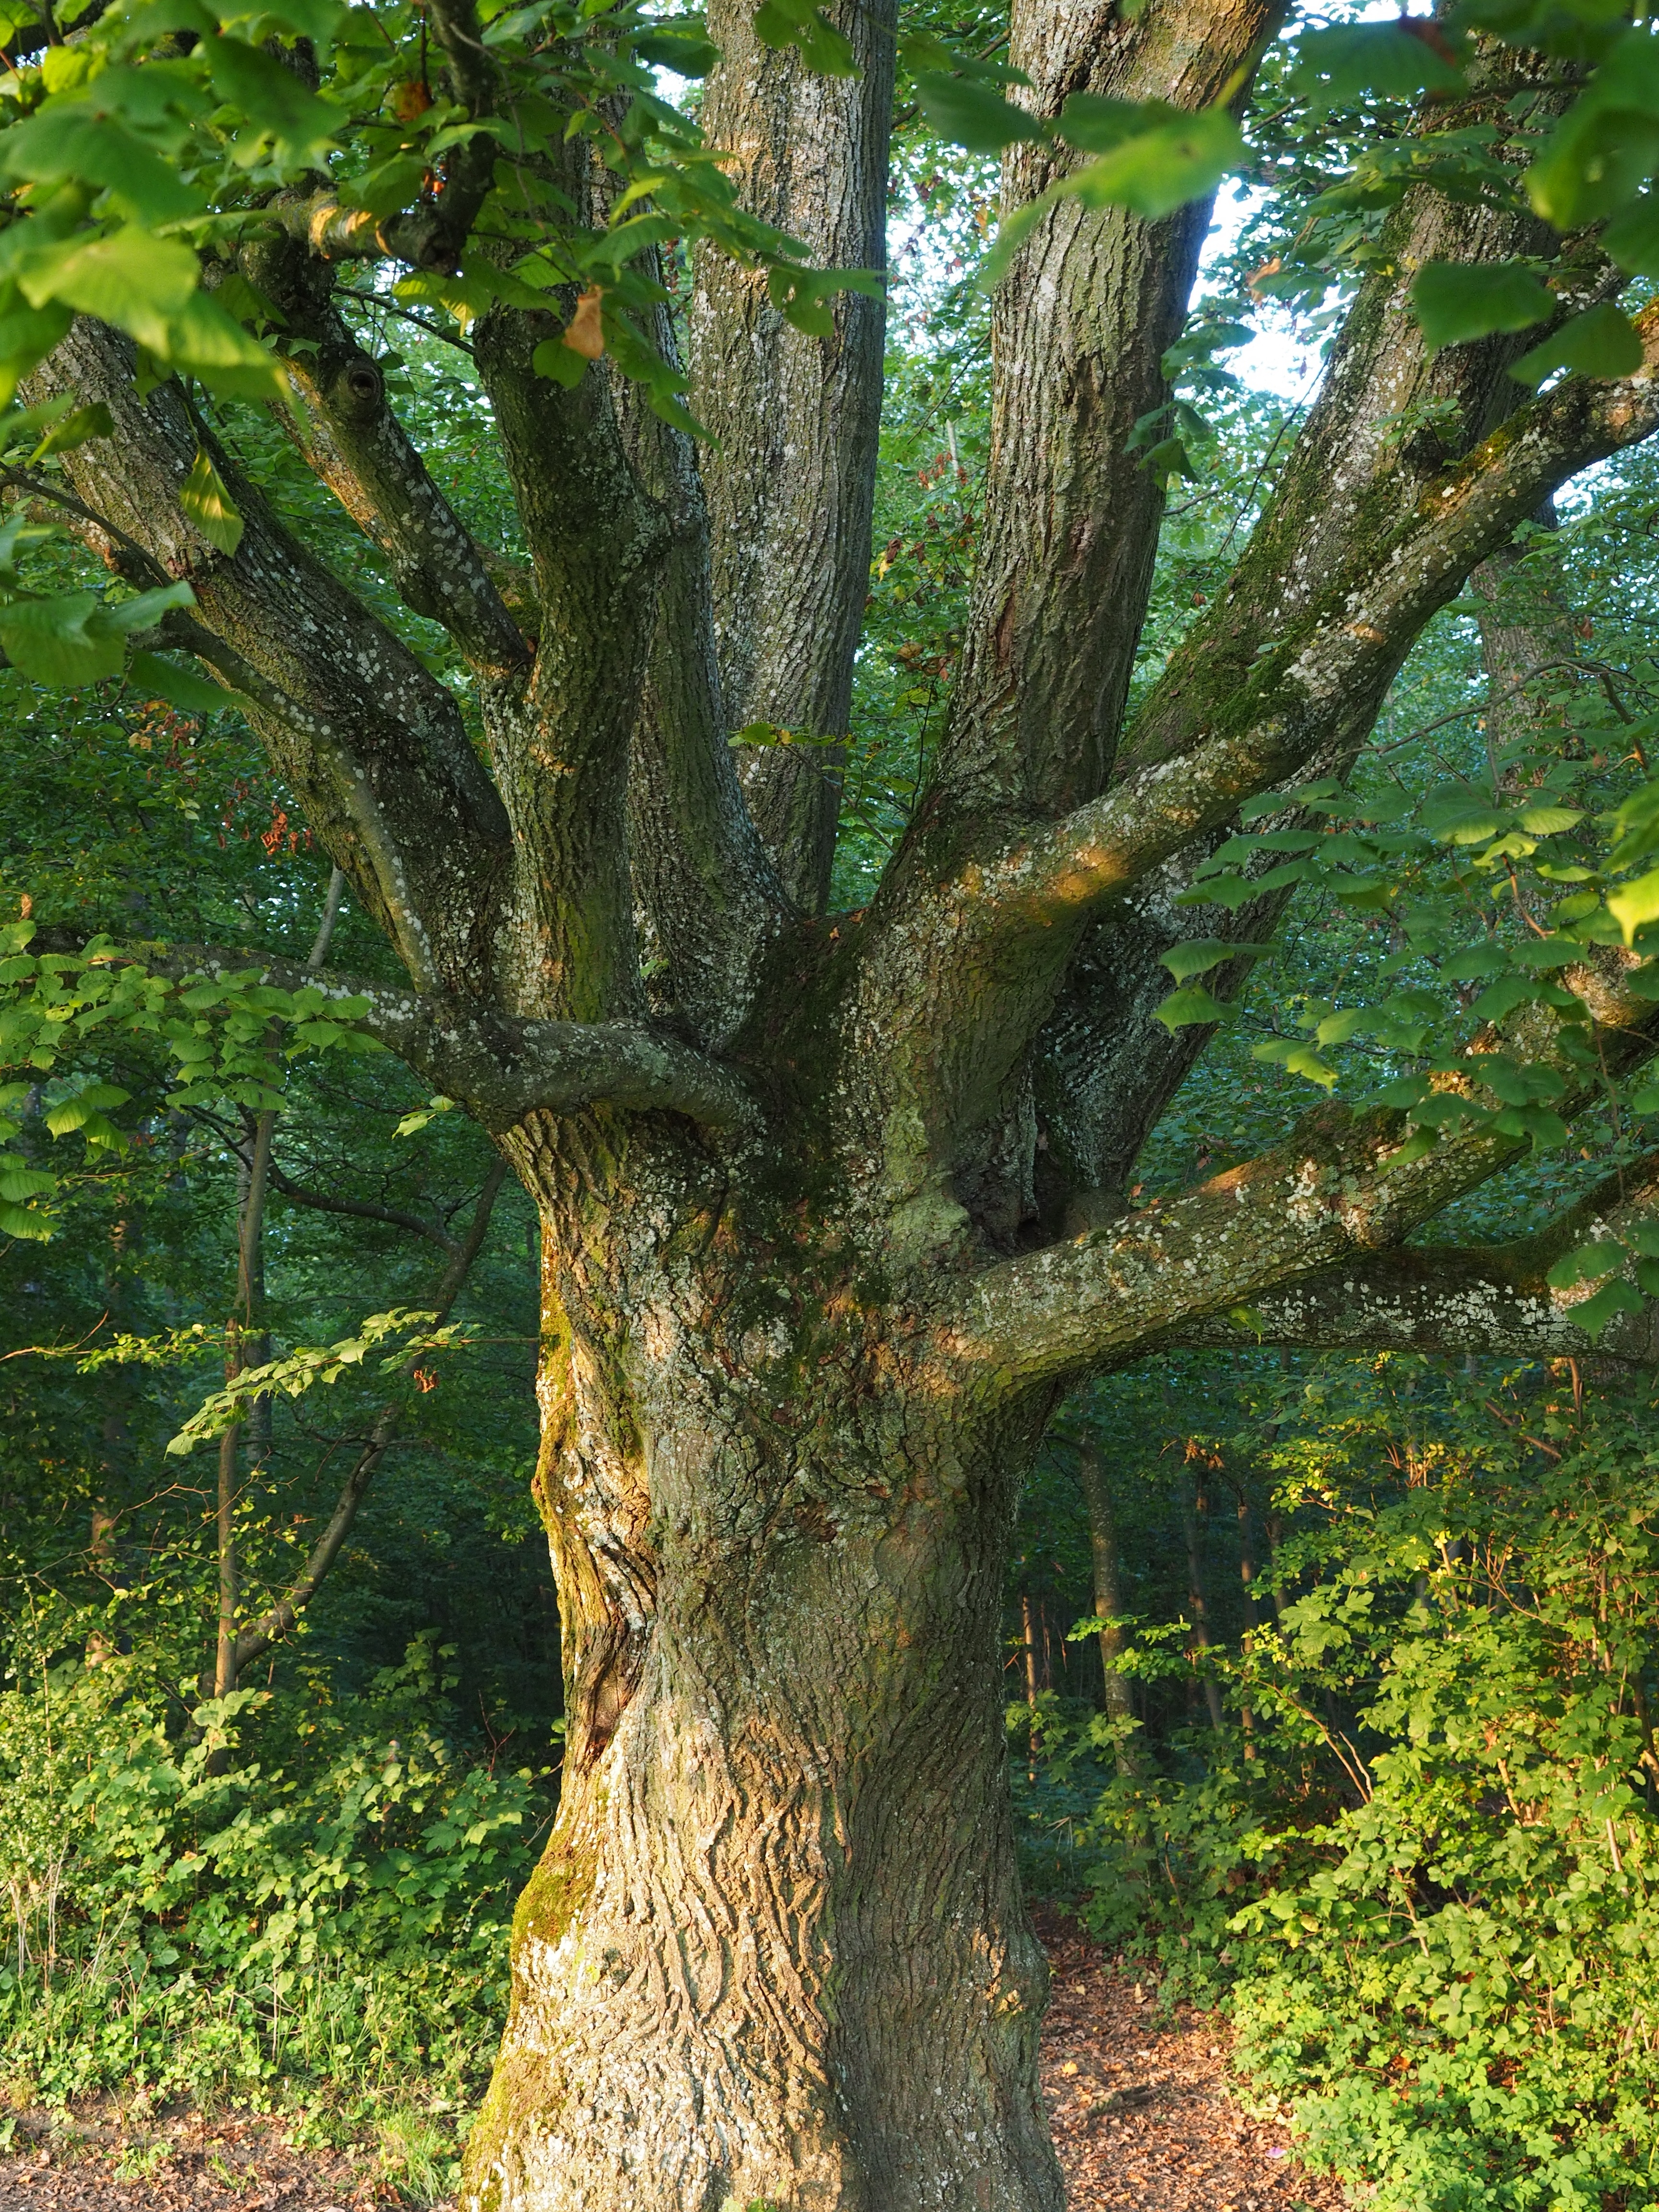
tree, forest, branch, plant, trunk, log, produce, botany, aesthetic, branches, deciduous, grove, woodland, linde, habitat, flowering plant, old growth forest, plant stem, woody plant, land plant